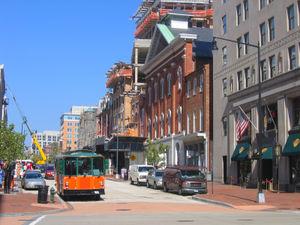
Le théâtre Ford est un théâtre historique situé à Washington, 511, Tenth Street, NW, ayant hébergé des représentations dès les années 1860. C'est dans ce lieu qu'a été assassiné le président américain Abraham Lincoln le 14 avril 1865. Après avoir reçu une balle dans la nuque, Lincoln fut transporté dans la rue jusqu'à la Petersen House, où il mourut le lendemain matin. Le théâtre et la maison sont aujourd'hui considérés comme des monuments historiques et regroupés dans un site historique national appelé Ford's Theatre National Historic Site.